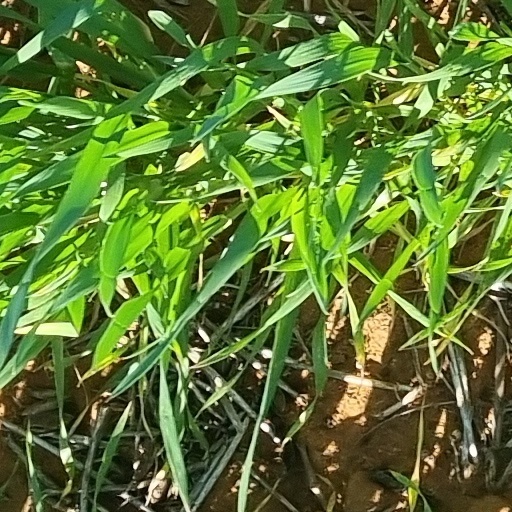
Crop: wheat